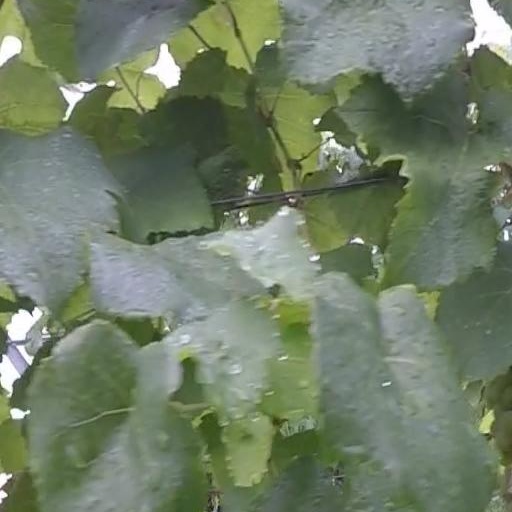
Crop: grape